Alexander Bernardazzi

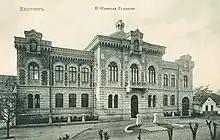
National Museum of Fine Arts, Chișinău

By the 100th Anniversary of Odessa, Odessa city architect Bernardazzi led the work of the Technical Division of the Architectural Society and instructed the design and construction of a number of public buildings. Bernardazzi most memorable designs were in the 1890s: